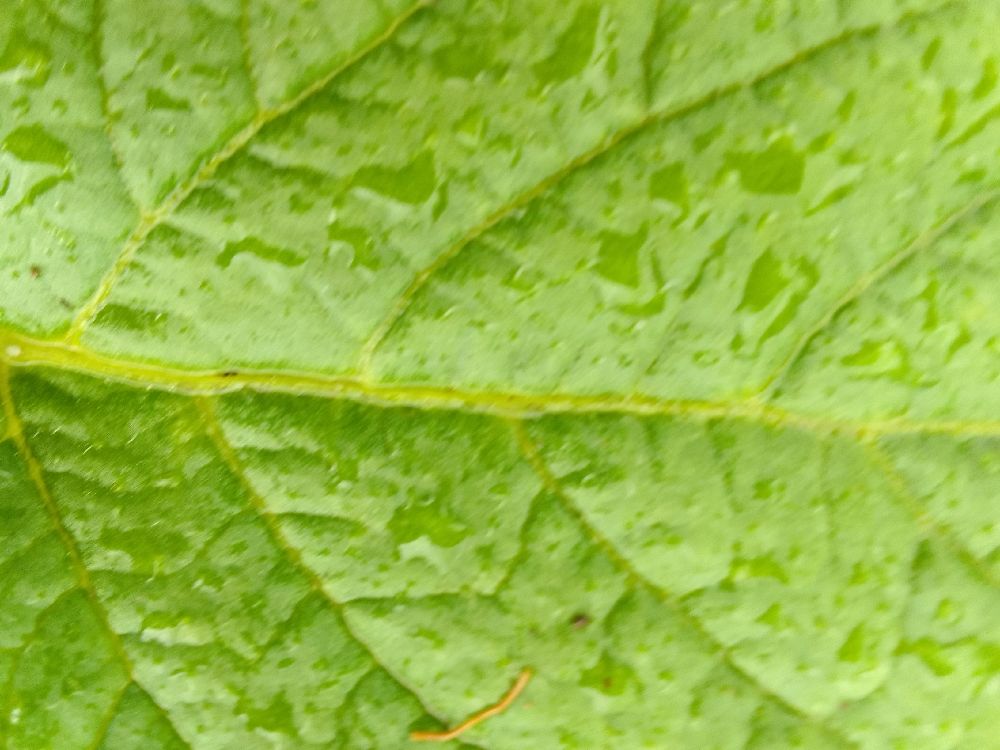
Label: Healthy